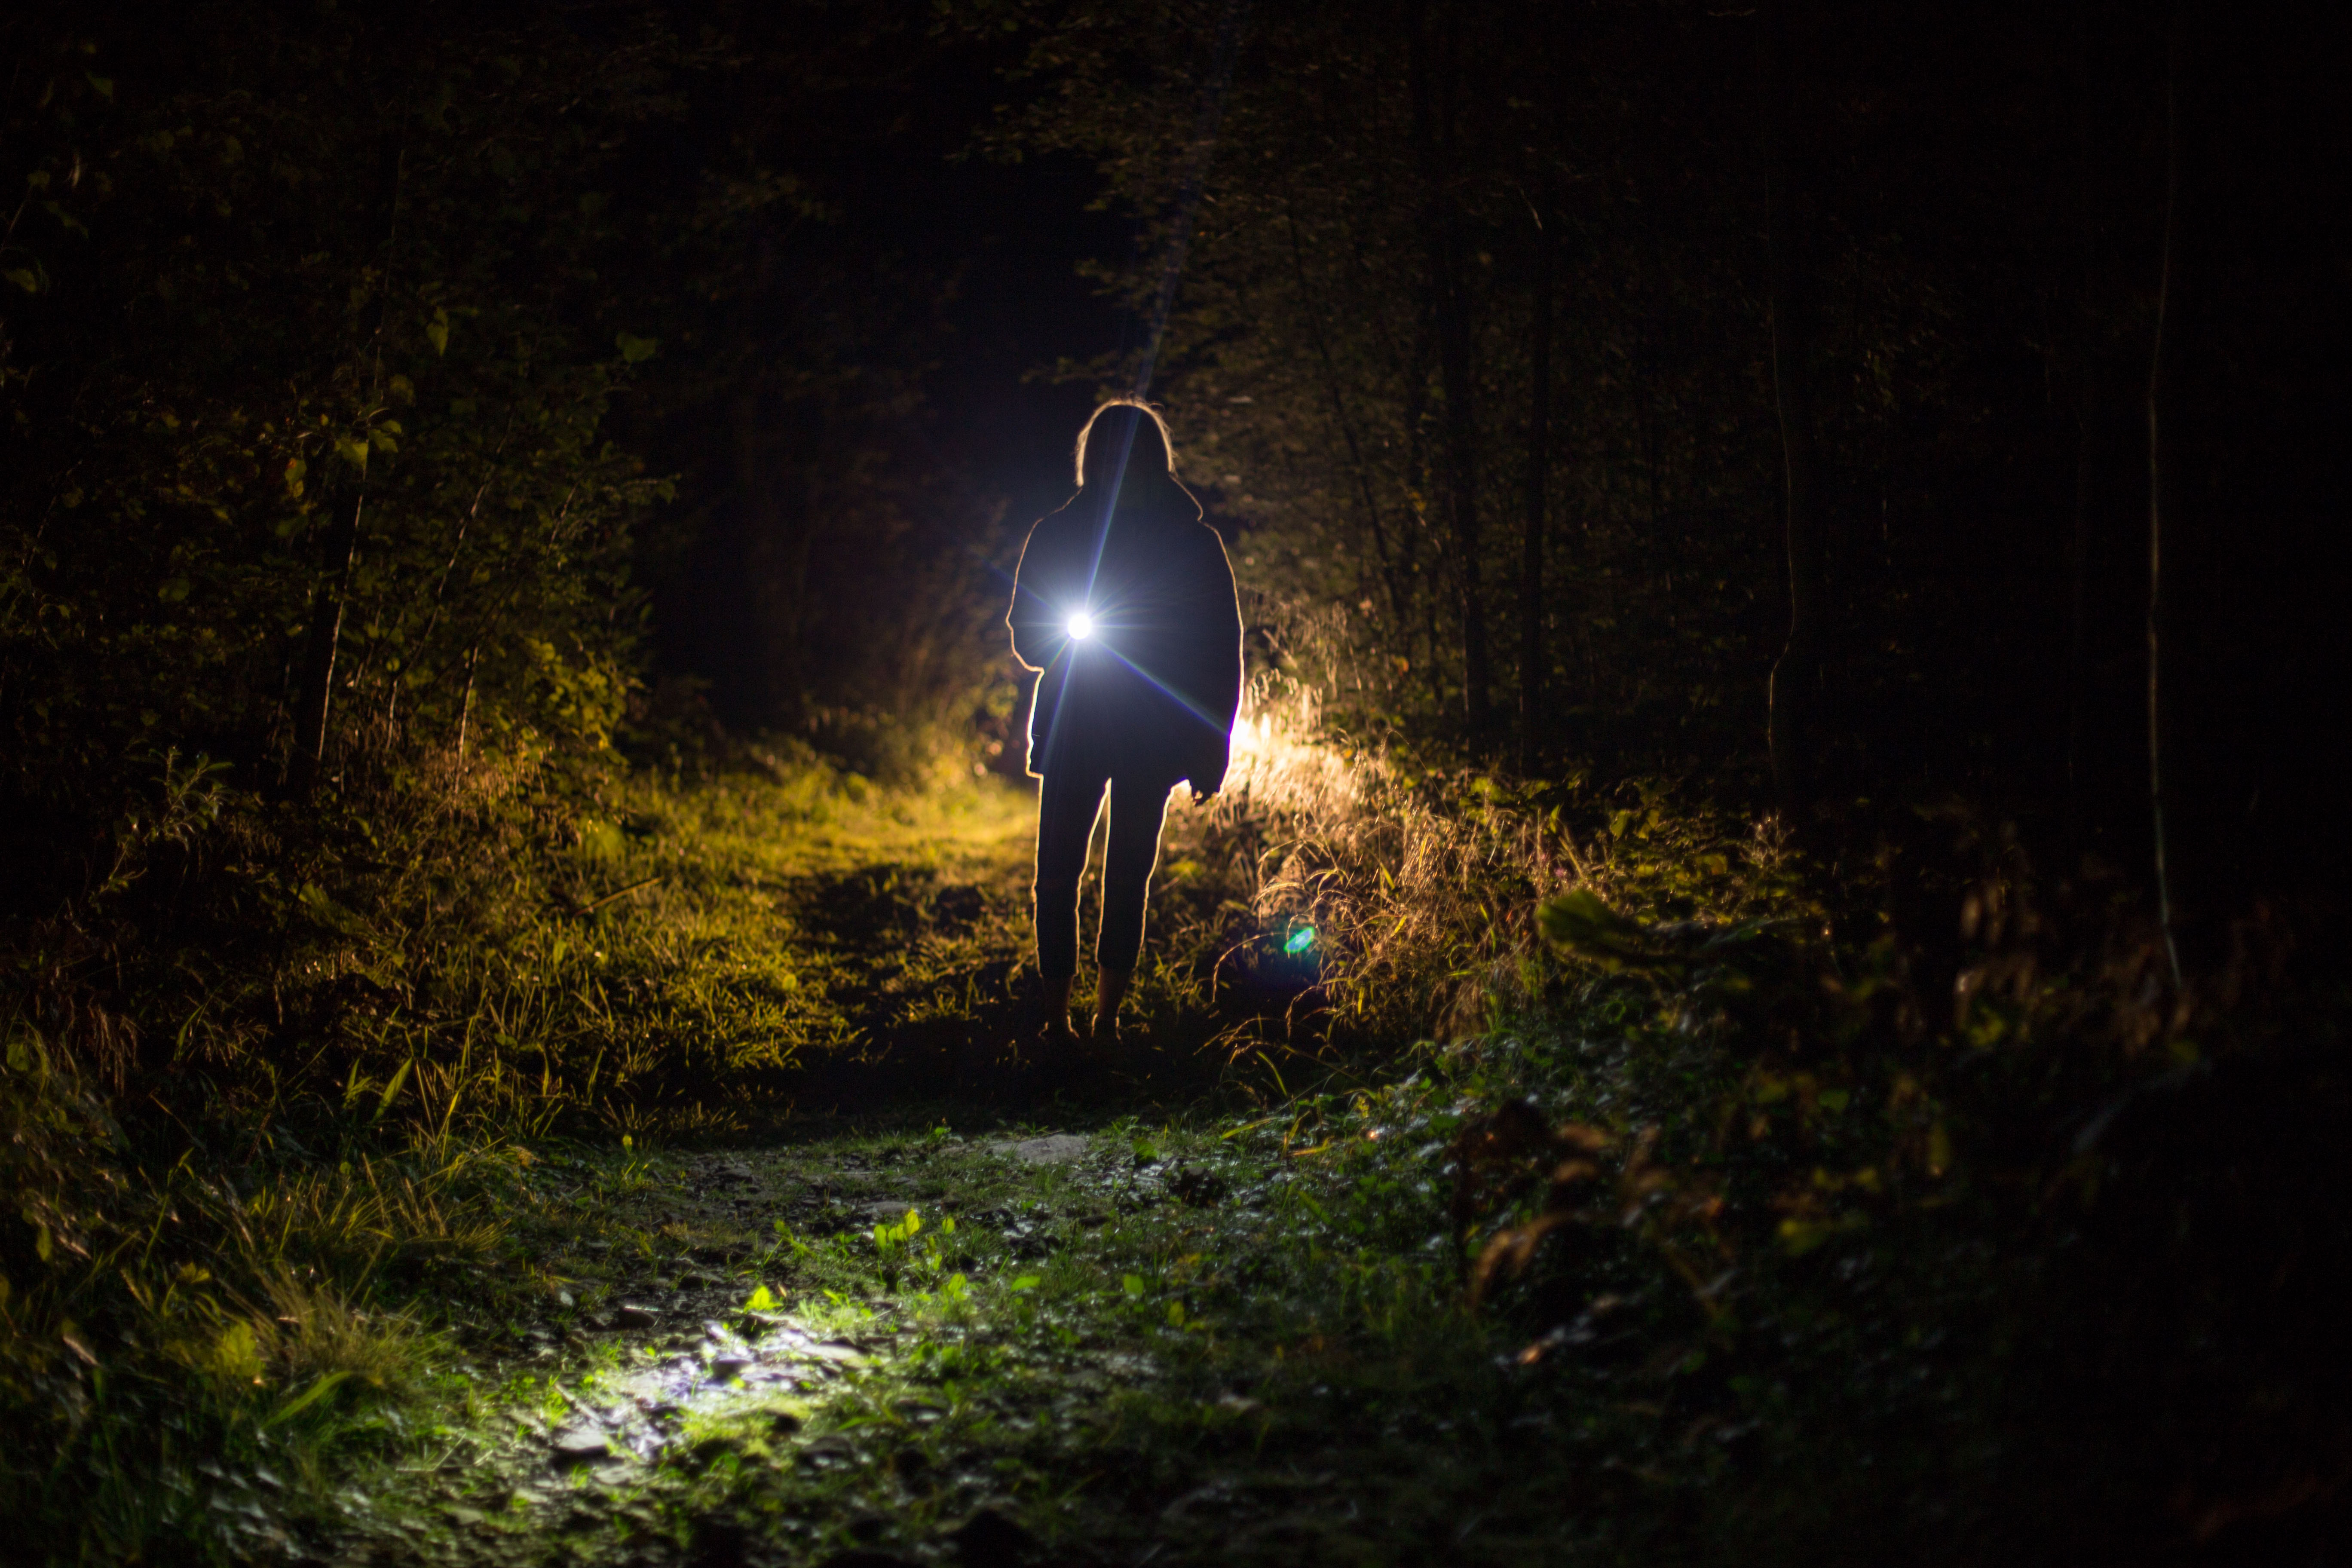
tree, forest, light, night, sunlight, reflection, darkness, lighting, moonlight, portraits, michelle, going, we, where